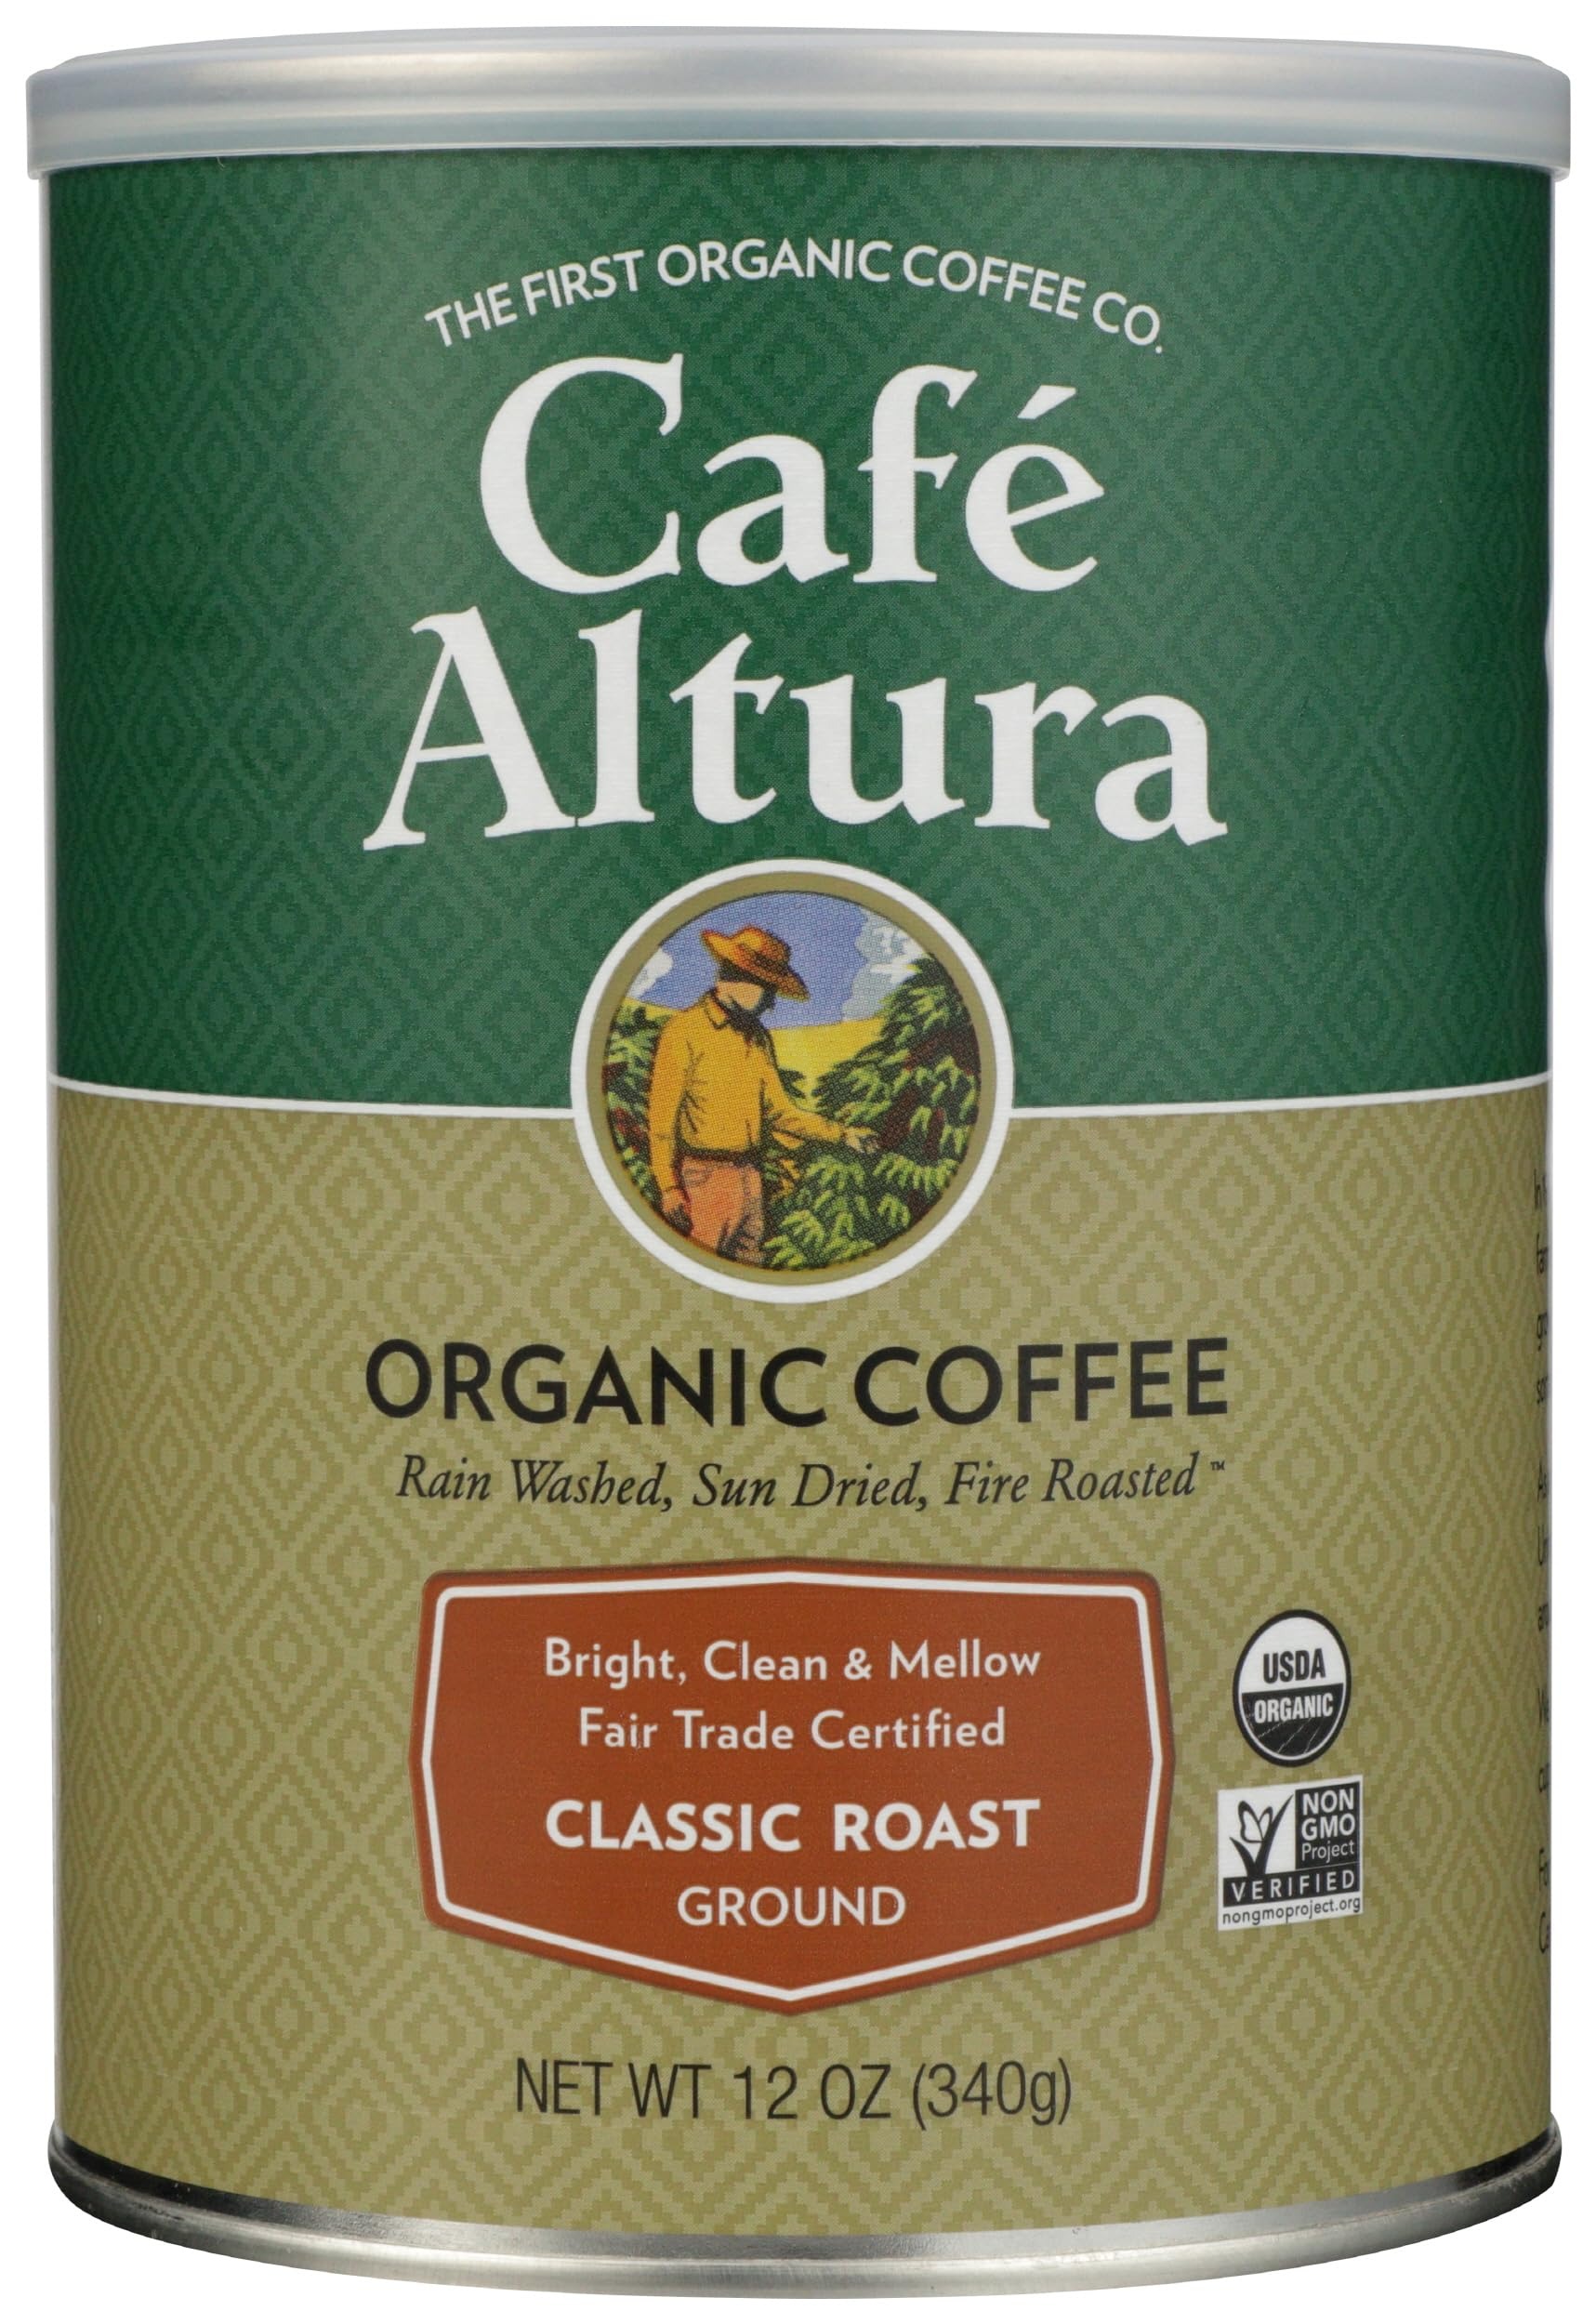
Item Name: Cafe Altura Fair Trade Classic Roast Ground Organic Coffee, 3.1 Pound – Pack of 3
Bullet Point 1: Tasty blend of grounded coffee beans from around the world
Bullet Point 2: Delicious iced or hot
Bullet Point 3: Perfect way to start your morning
Bullet Point 4: Great for a quick treat or pick-me-up any time of day or night
Bullet Point 5: Organic, fair trade, Kosher
Value: 12.0
Unit: Ounce

Price: 17.77